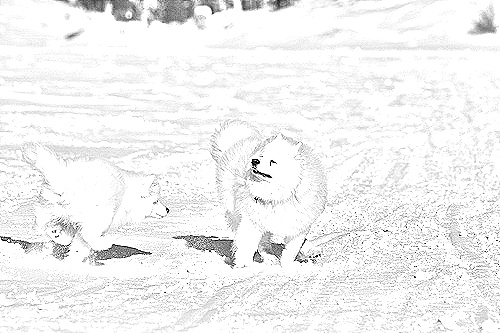
Portrait style: Sketch Portrait